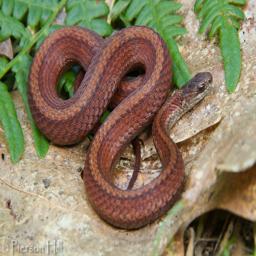
Animal: snakes